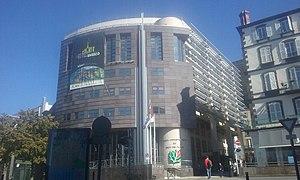
Conseil départemental du Puy-de-Dôme, Clermont-Ferrand, Puy-de-Dôme, Auvergne.
Cet article recense les hôtels de département de France, c'est-à-dire les édifices hébergeant les conseils départementaux. Est aussi listé l'hôtel de la métropole de Lyon en raison du statut de collectivité territoriale de cette dernière, crée le 1ᵉʳ janvier 2015. De plus, l'hôtel du département du Rhône est toujours situé à Lyon, bien que ne se situant plus dans le département du Rhône à la suite de la création de la métropole de Lyon. En Guyane et en Martinique, les conseils généraux ont été fusionnés fin 2015 avec les conseils régionaux ; les bâtiments cités pour ces départements ne sont plus utilisés, ces collectivités siégeant dans les anciens locaux du conseil régional. Le Conseil départemental de Mayotte exerce également les attributions d'un conseil régional.
Le conseil départemental du Puy-de-Dôme est l'assemblée délibérante du département français du Puy-de-Dôme, collectivité territoriale décentralisée agissant sur le territoire départemental. Son siège se trouve à Clermont-Ferrand.
Le Puy-de-Dôme est un département du centre de la France situé dans la région administrative Auvergne-Rhône-Alpes. Son nom lui vient du volcan endormi : le puy de Dôme.